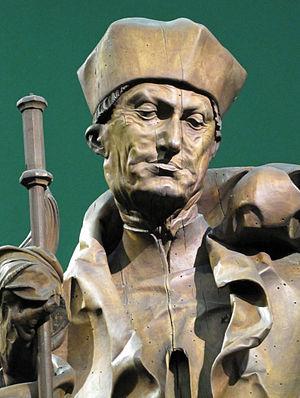
La Liebieghaus est une villa de la fin du XIXᵉ siècle située dans le quartier Sachsenhausen, à Francfort, en Allemagne.